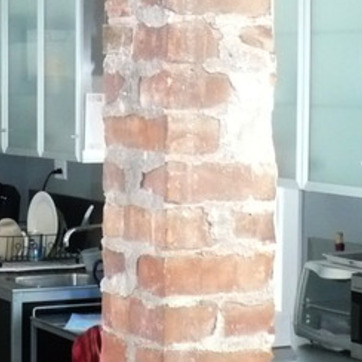
Material: brick